Effects of Hurricane Wilma in Florida

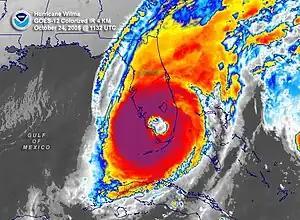
Satellite image of Wilma over South Florida

Wilma's rapid movement across Florida generally limited precipitation to between , while some locations reported of rainfall or less. However, the Kennedy Space Center observed of precipitation. Much of southern Florida experienced hurricane-force winds, with Category 2 conditions likely occurring in Broward, northern Miami-Dade, and Palm Beach counties. The highest surface-height sustained wind speed in Florida was a 15-minute average of at an observation site located in Lake Okeechobee, corresponding to a 1-minute average of . Much of the Florida Keys experienced storm surge, with estimates of nearly in the vicinity of Marathon. On the mainland, the highest recorded storm surge values occurred in Collier County, reaching in height. Wilma spawned ten tornadoes in Florida, with four in Brevard County and one each in Collier, Hardee, Highlands, Indian River, Okeechobee, and Polk counties.